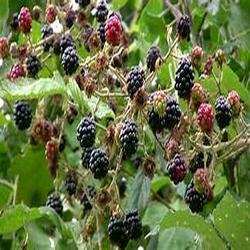
Label: Blackberry